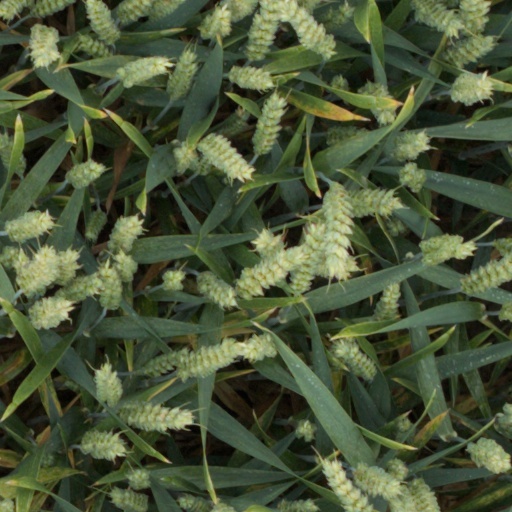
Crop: wheat